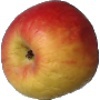
Label: Apple Red Yellow 1